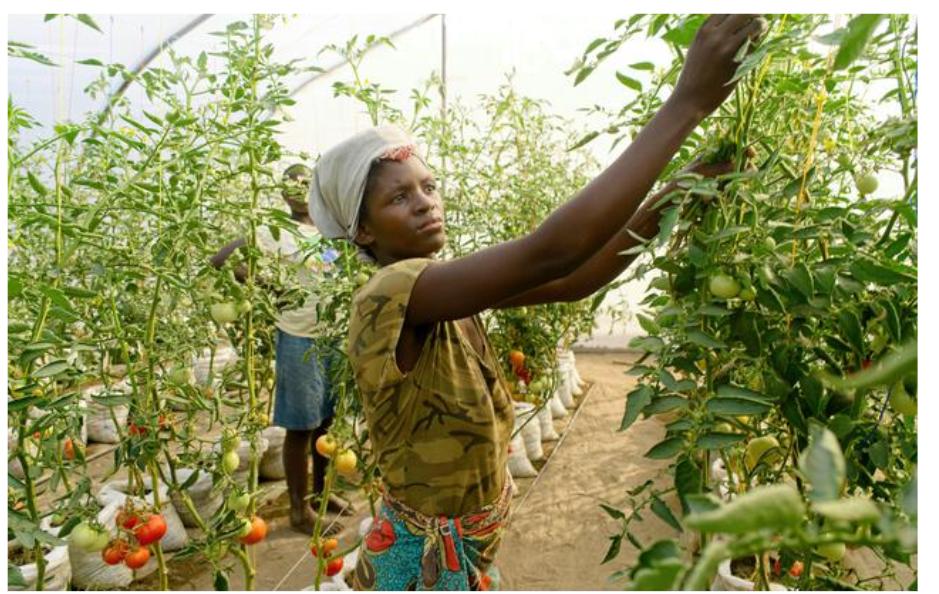
Wakulima wakipalilia vitalu vyenye mazao ya kibiashara aina ya nyanya zilizostawi kwa rangi ya kijani kibichi.